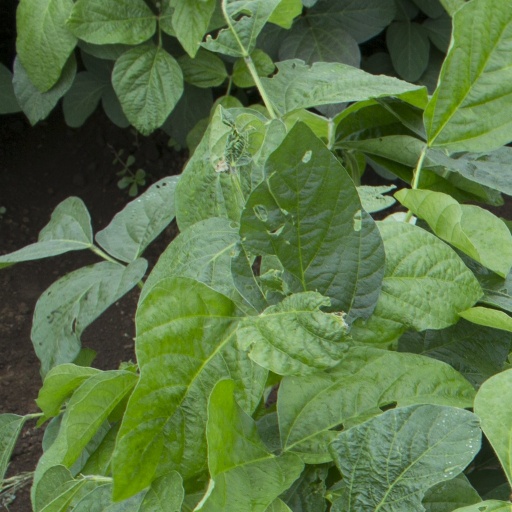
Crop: soybean